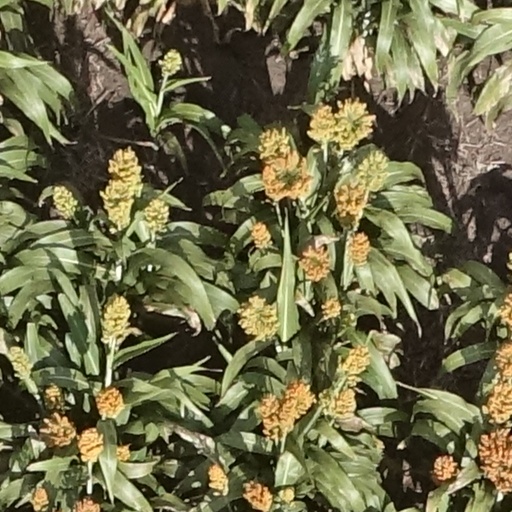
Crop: sorghum